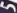
Number: 5